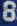
Number: 8